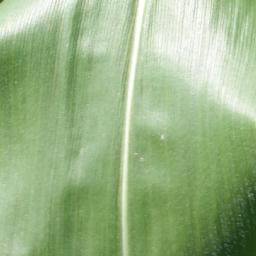
Label: Corn___healthy